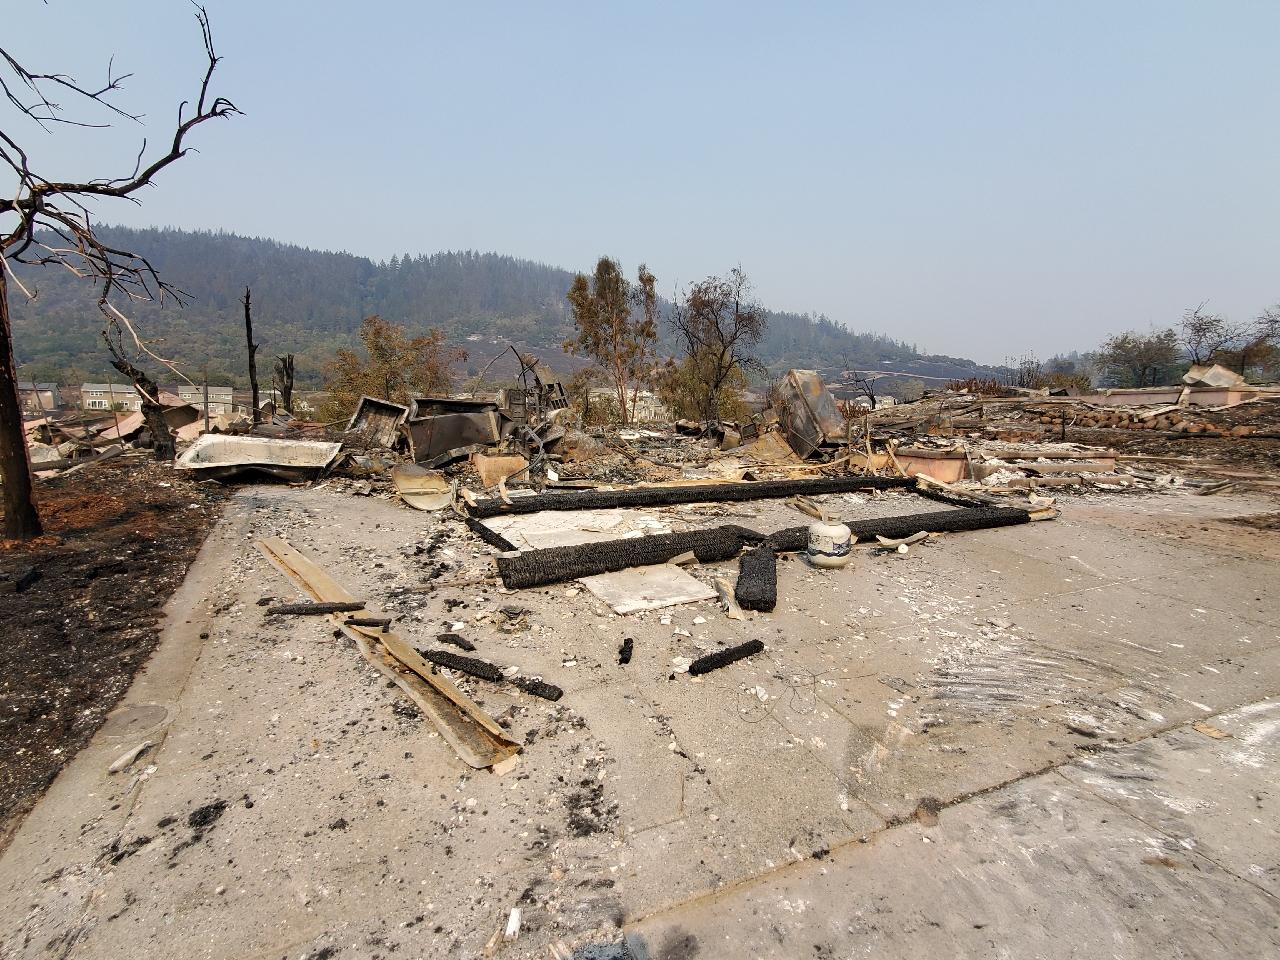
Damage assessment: destroyed